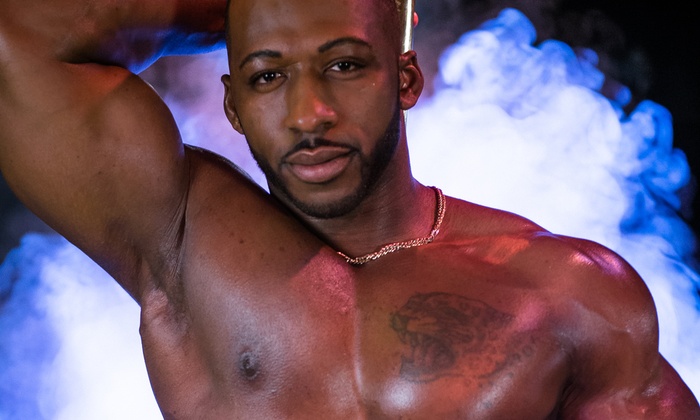
Gender: men